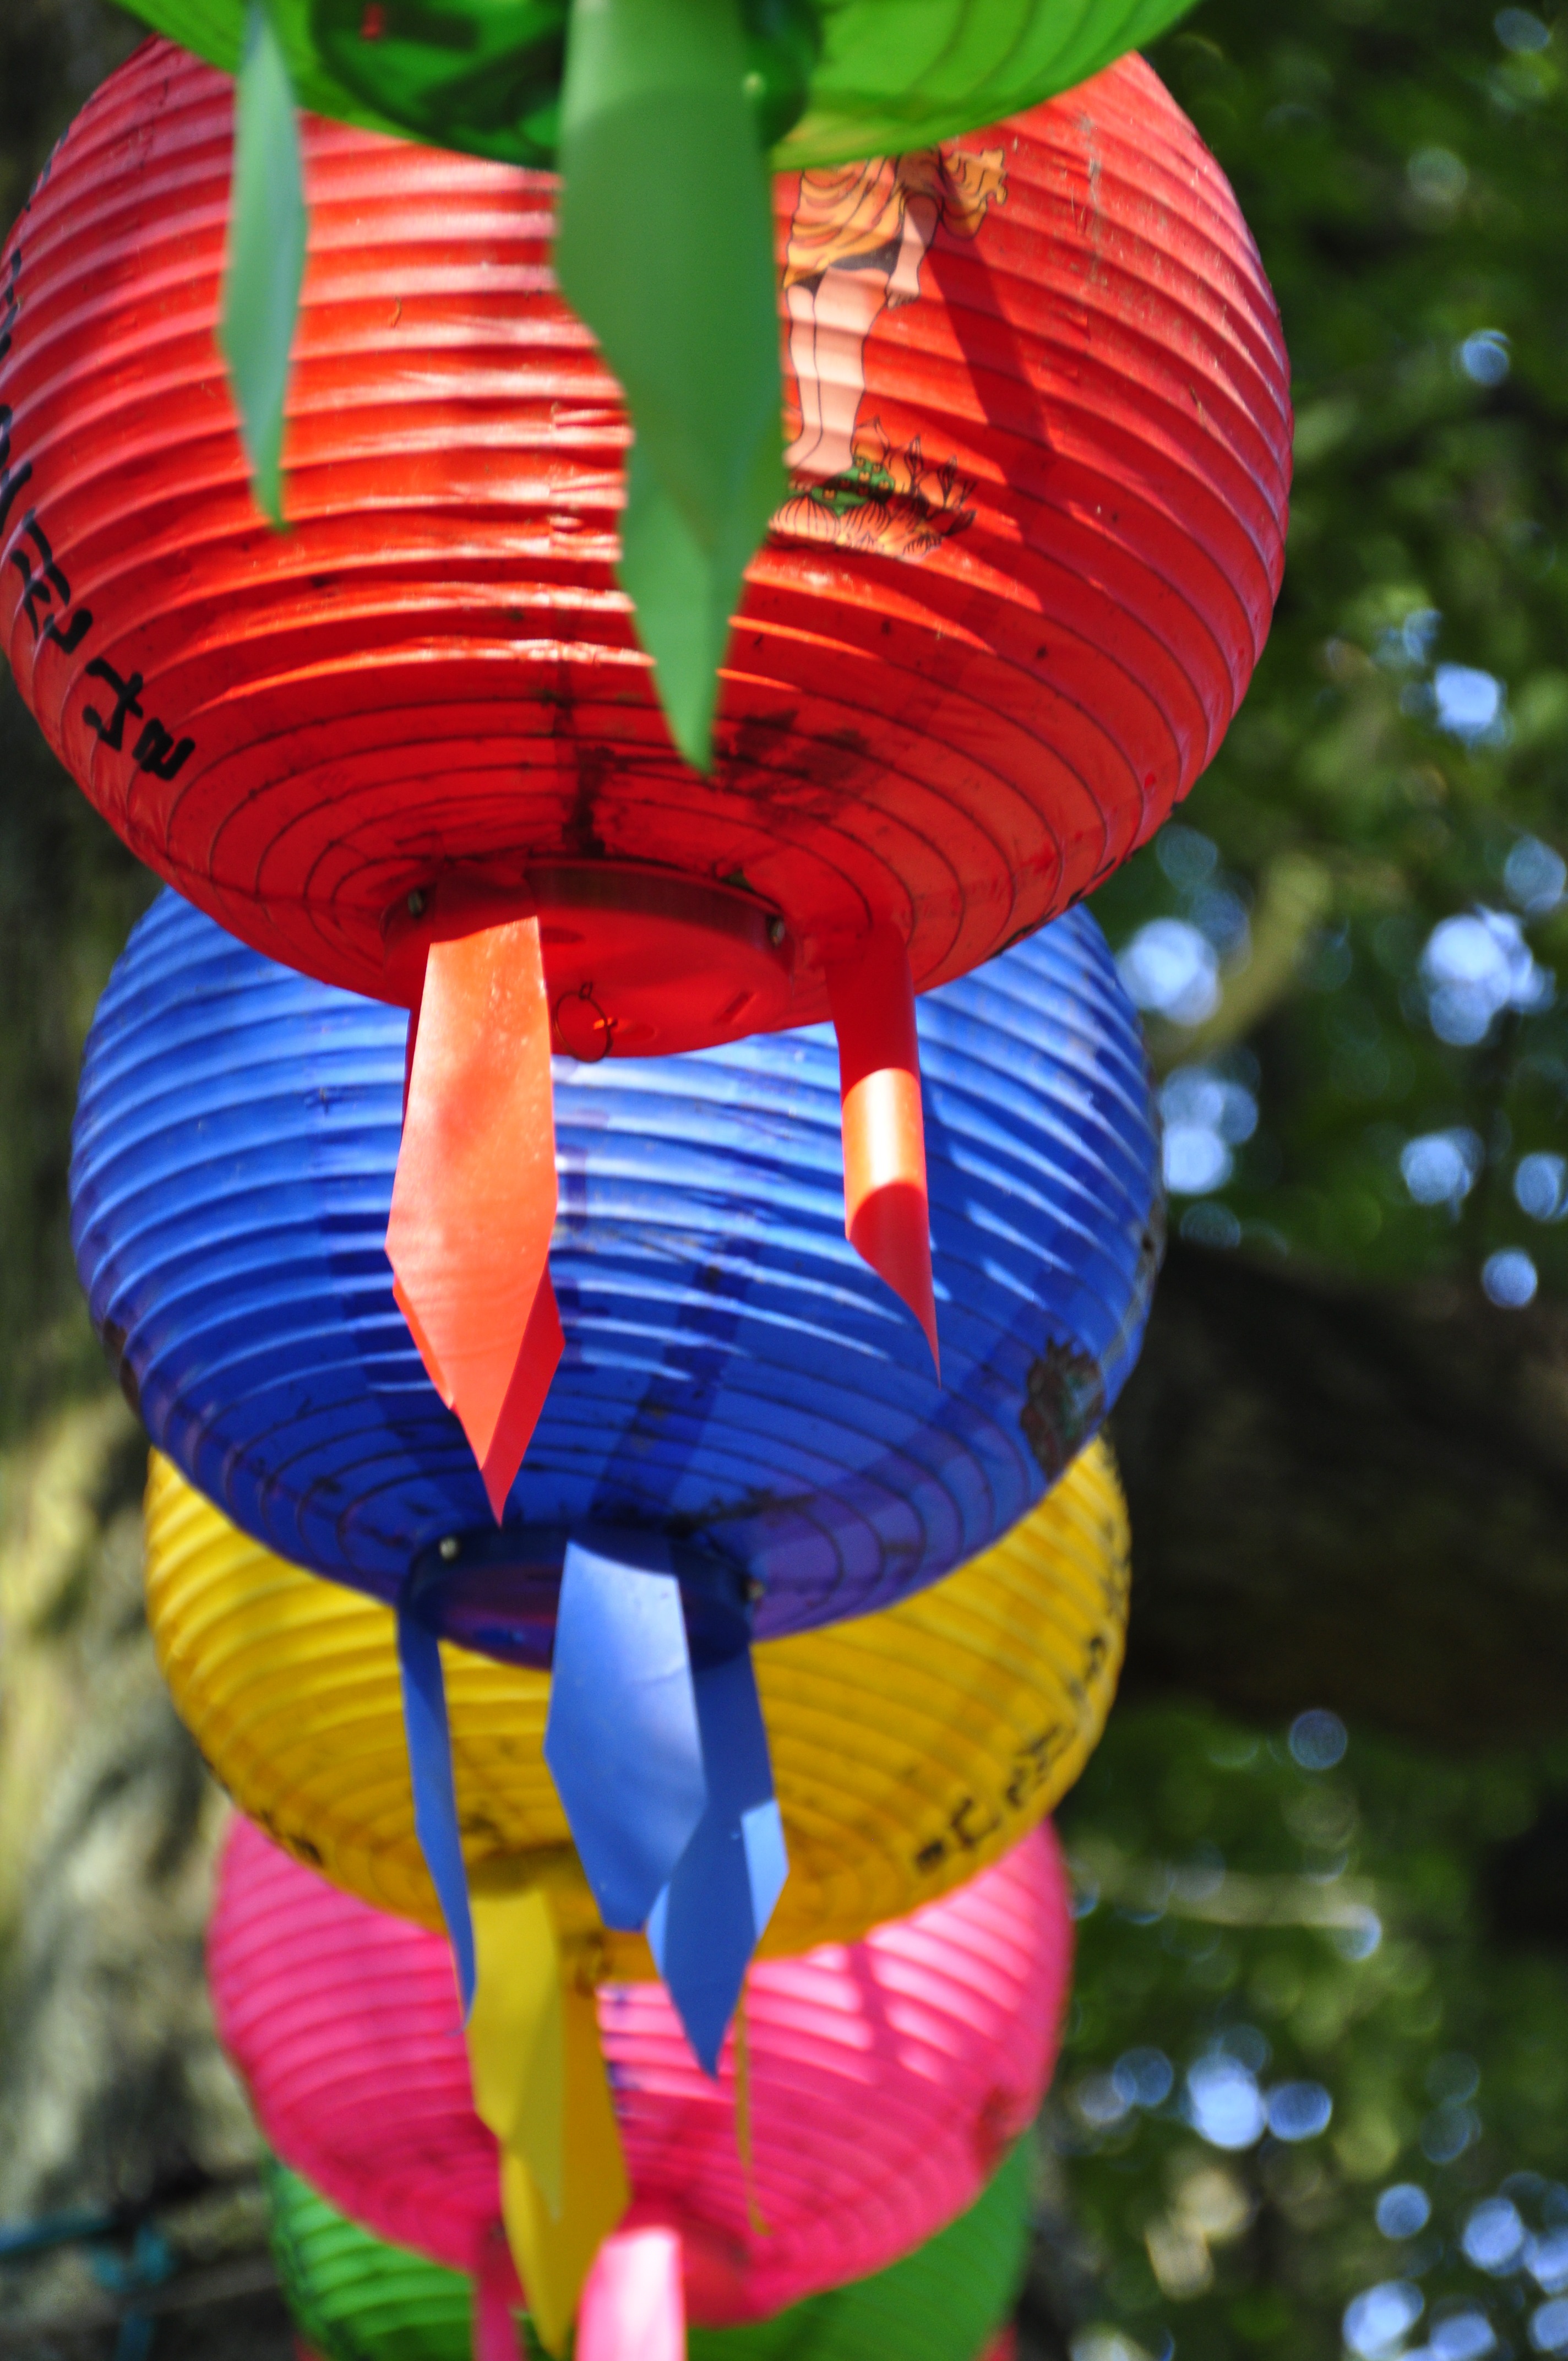
plant, leaf, flower, spring, red, color, blue, colorful, yellow, lampion, flowering plant, land plant